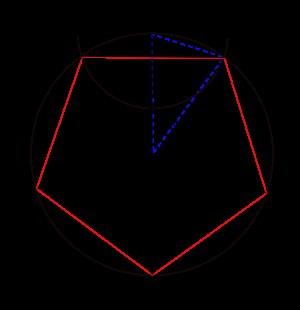
En mathématiques et plus précisément en algèbre, la théorie de Galois est l'étude des extensions de corps commutatifs, par le biais d'une correspondance avec des groupes de transformations sur ces extensions, les groupes de Galois. Cette méthode féconde, qui constitue l'exemple historique, a essaimé dans bien d'autres branches des mathématiques, avec par exemple la théorie de Galois différentielle, ou la théorie de Galois des revêtements.